Mutopia Project

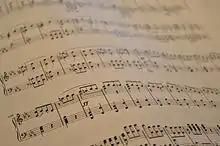
Symphony No. 5 of Ludwig van Beethoven, music sheet released by the Mutopia Project

The Mutopia Project is a volunteer-run effort to create a library of free content sheet music, in a way similar to Project Gutenberg's library of public domain books. It started in 2000.